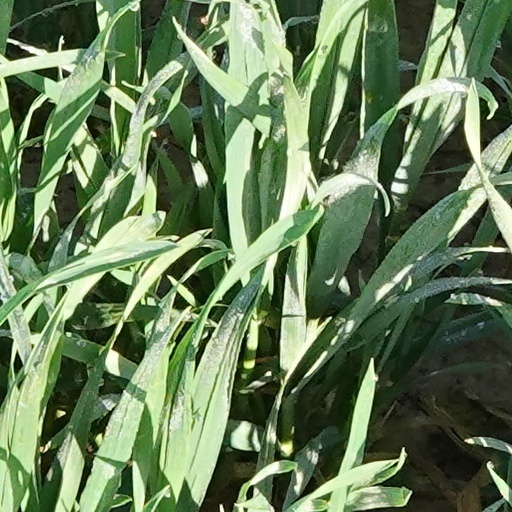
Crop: wheat